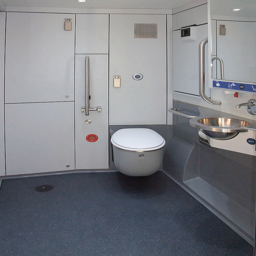
This streamlined public toilet is quite featureless and very utilitarian.
The small bathroom is inside a compact area.
An industrial bathroom with a floating sink and toilet.
A trash can mounted to a wall next to a sink.
An airplane bathroom with a toilet and a sink.